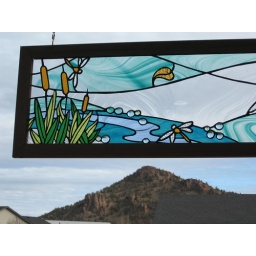
one of 2 panels for clerestory windows in my sister's house